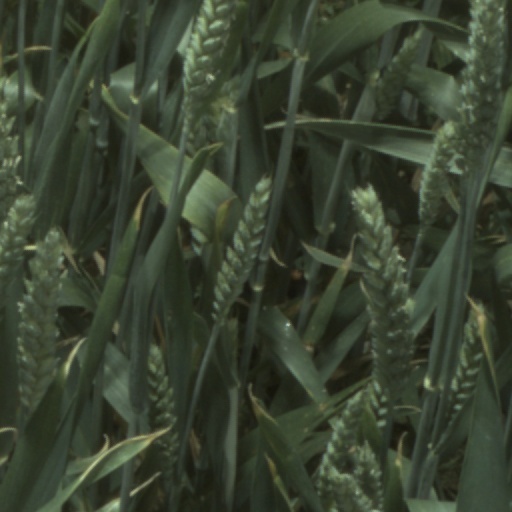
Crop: wheat